Lewin Brzeski

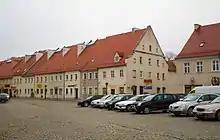
Historical architecture on the Market Square

The 16th century brought an economic boom to the city. Since 1592 yearly fairs were organized with the permission of the duke of Brzeg. After the Reformation the town became mainly Protestant, and the Catholic parish was disbanded. During the Thirty Years' War the town was looted, burned, and struck by the plague. After the dissolution of the Duchy of Legnica in 1675, it was incorporated into the Habsburg monarchy.